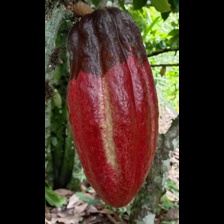
Label: phytophthora